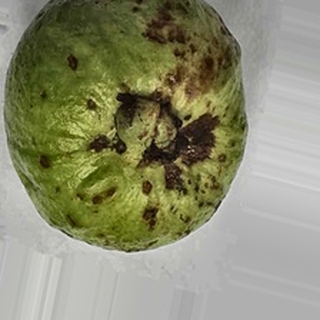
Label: guava_anthracnose